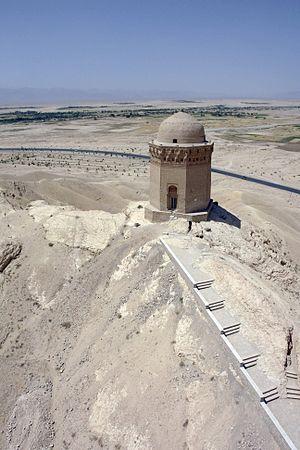
Abarkouh est la capitale du district de même nom dans la province de Yazd en Iran.